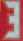
Number: 3